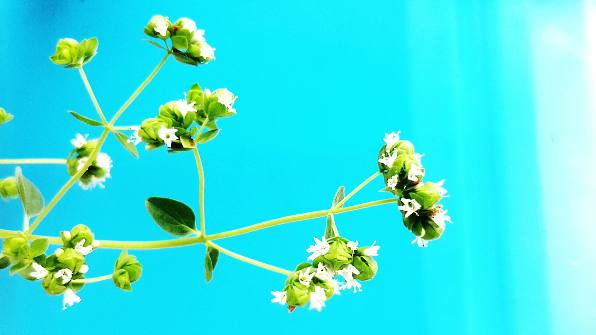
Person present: No